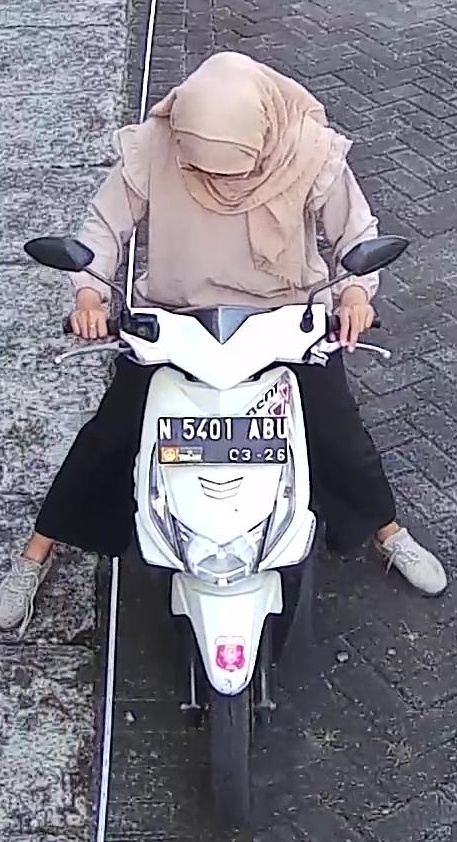
person-with-helmet: 0
person-without-helmet: 1